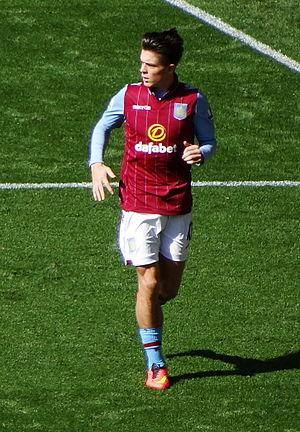
L'Aston Villa Football Club est un club de football anglais basé à Birmingham évoluant en Premier League. Le club a remporté sept fois le Championnat d'Angleterre et autant de fois la Coupe d'Angleterre. Villa est l'un des cinq clubs anglais à avoir remporté la Coupe des clubs champions européens en 1982. De ce fait, Villa est le cinquième club anglais le plus titré avec 20 trophées majeurs, dont la majorité fut décrochée avant la Seconde Guerre mondiale et le plus récent a été remporté en 1996.
Jack Grealish, né le 10 septembre 1995 à Birmingham, est un footballeur anglais qui évolue au poste de milieu de terrain ou d'ailier à Aston Villa.